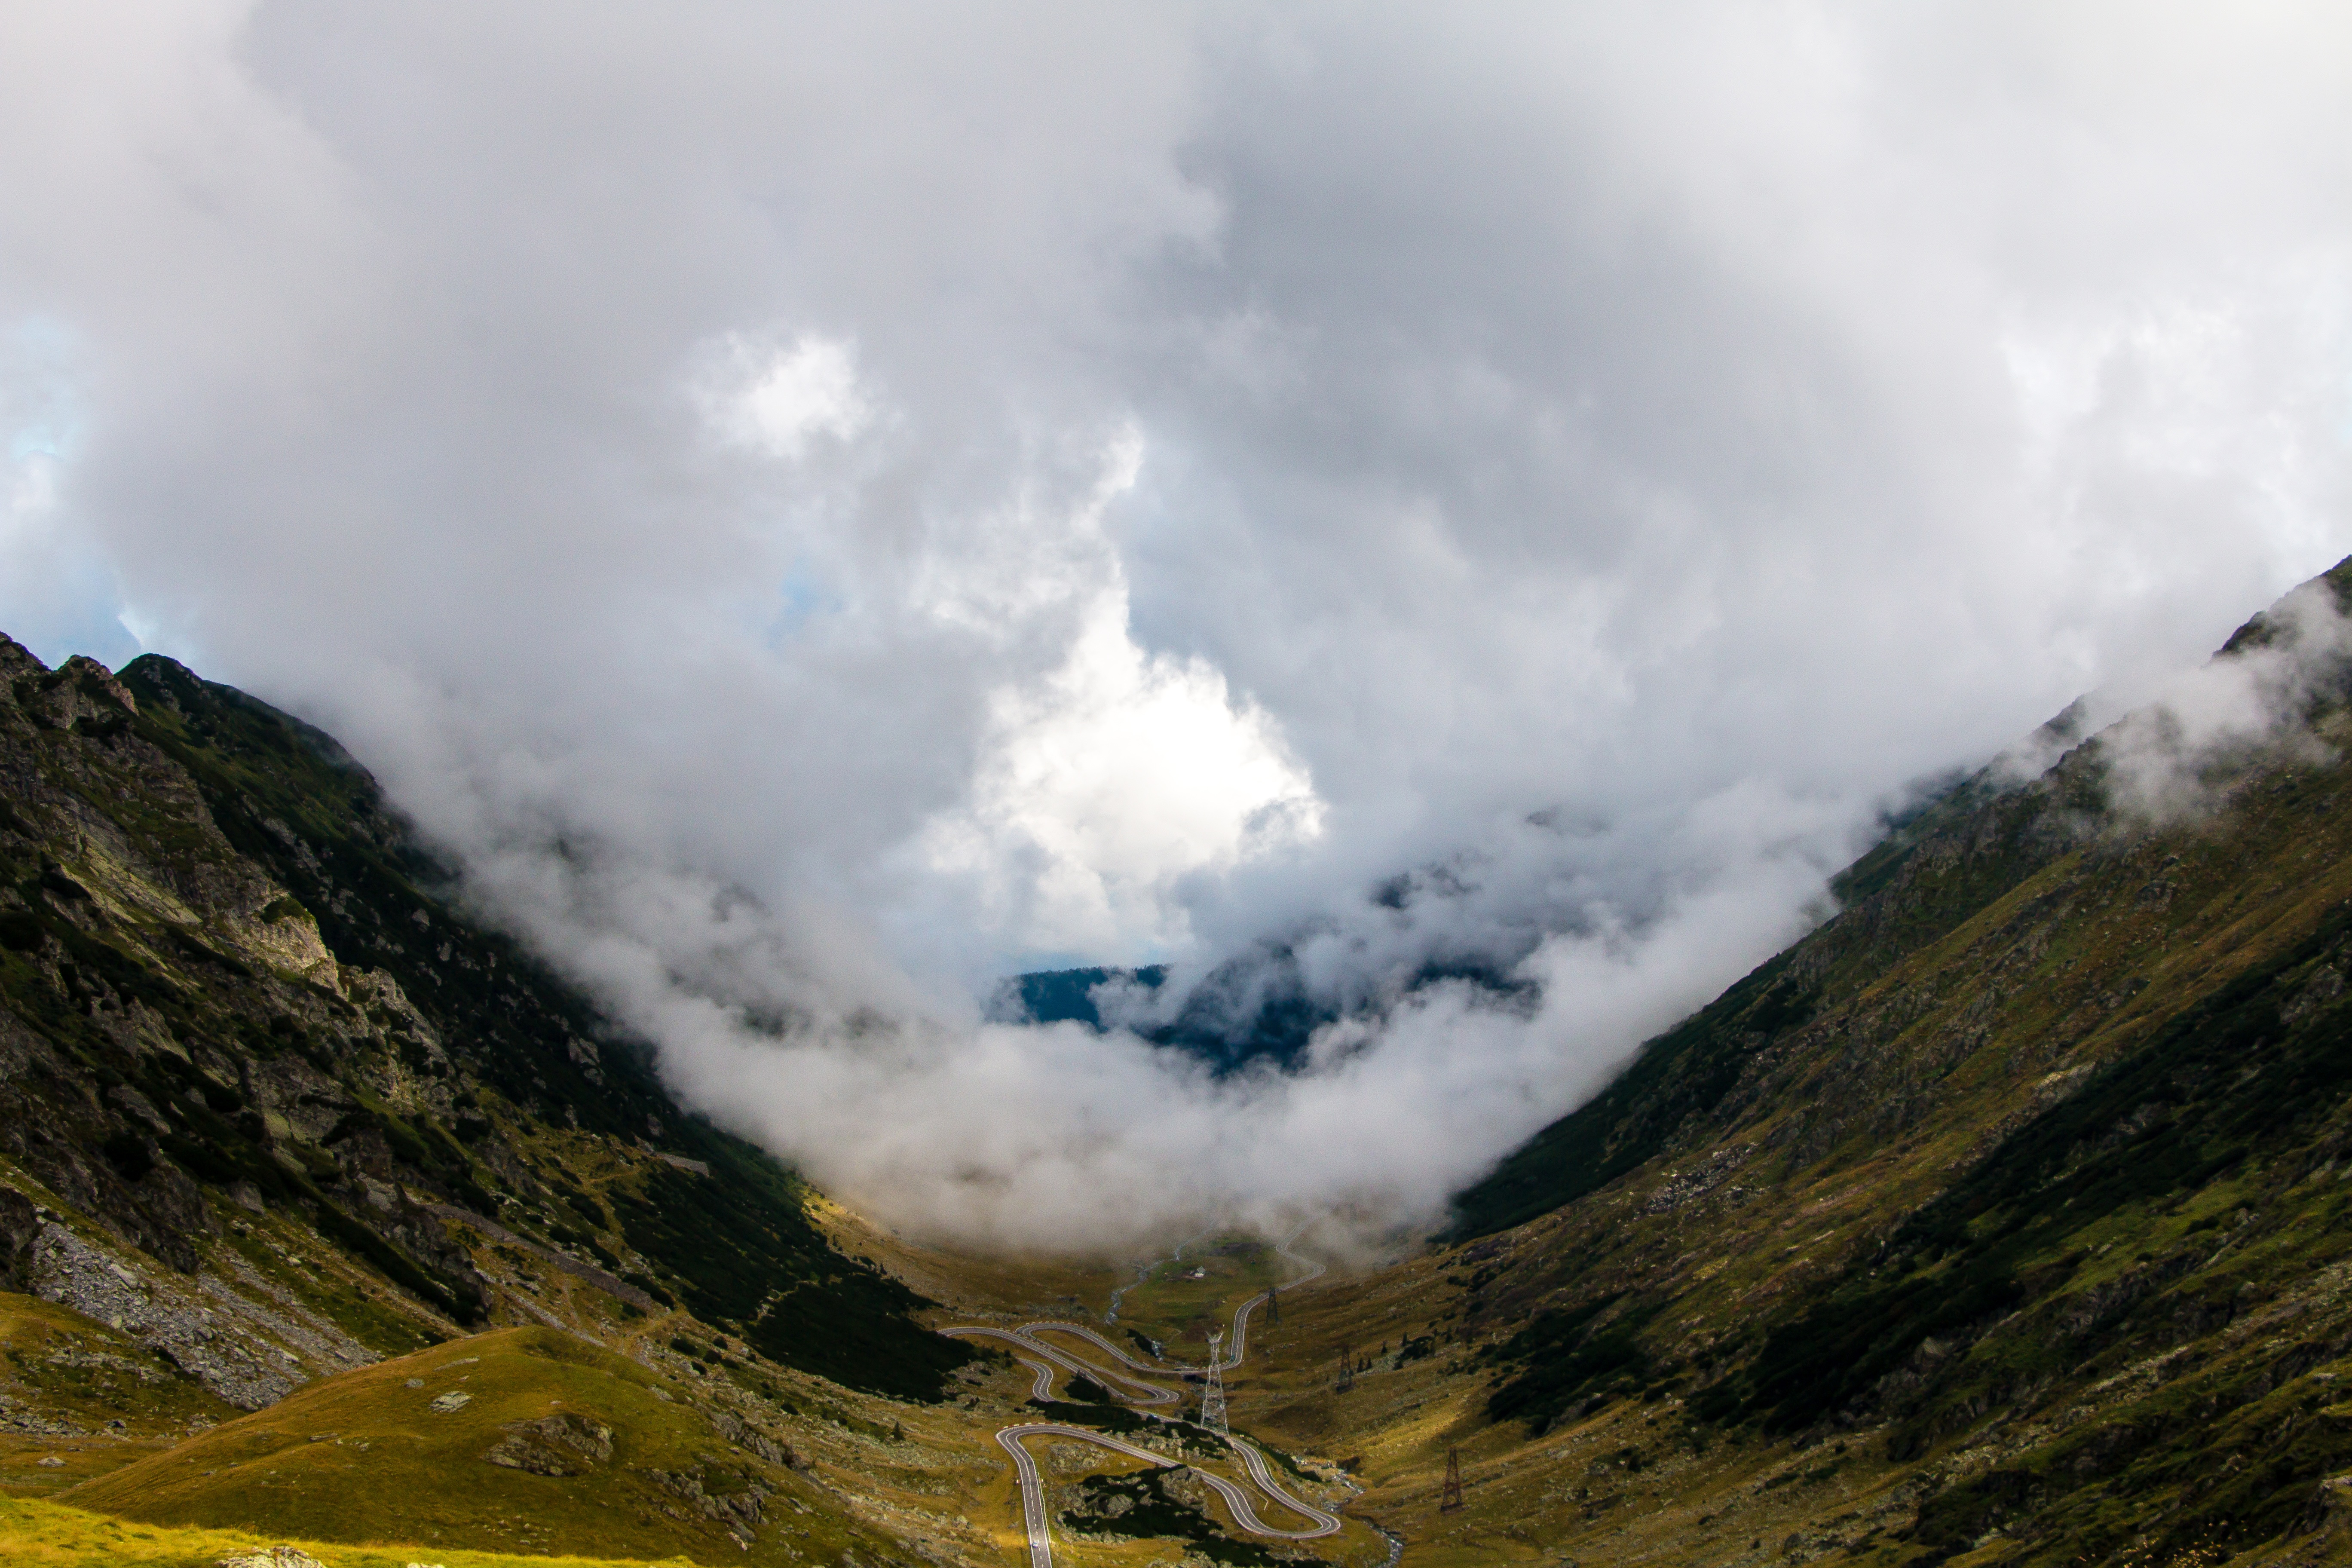
landscape, nature, mountain, cloud, sky, hill, valley, mountain range, weather, highland, ridge, summit, alps, plateau, fell, landform, mountain pass, meteorological phenomenon, geographical feature, atmospheric phenomenon, atmosphere of earth, mountainous landforms, geological phenomenon